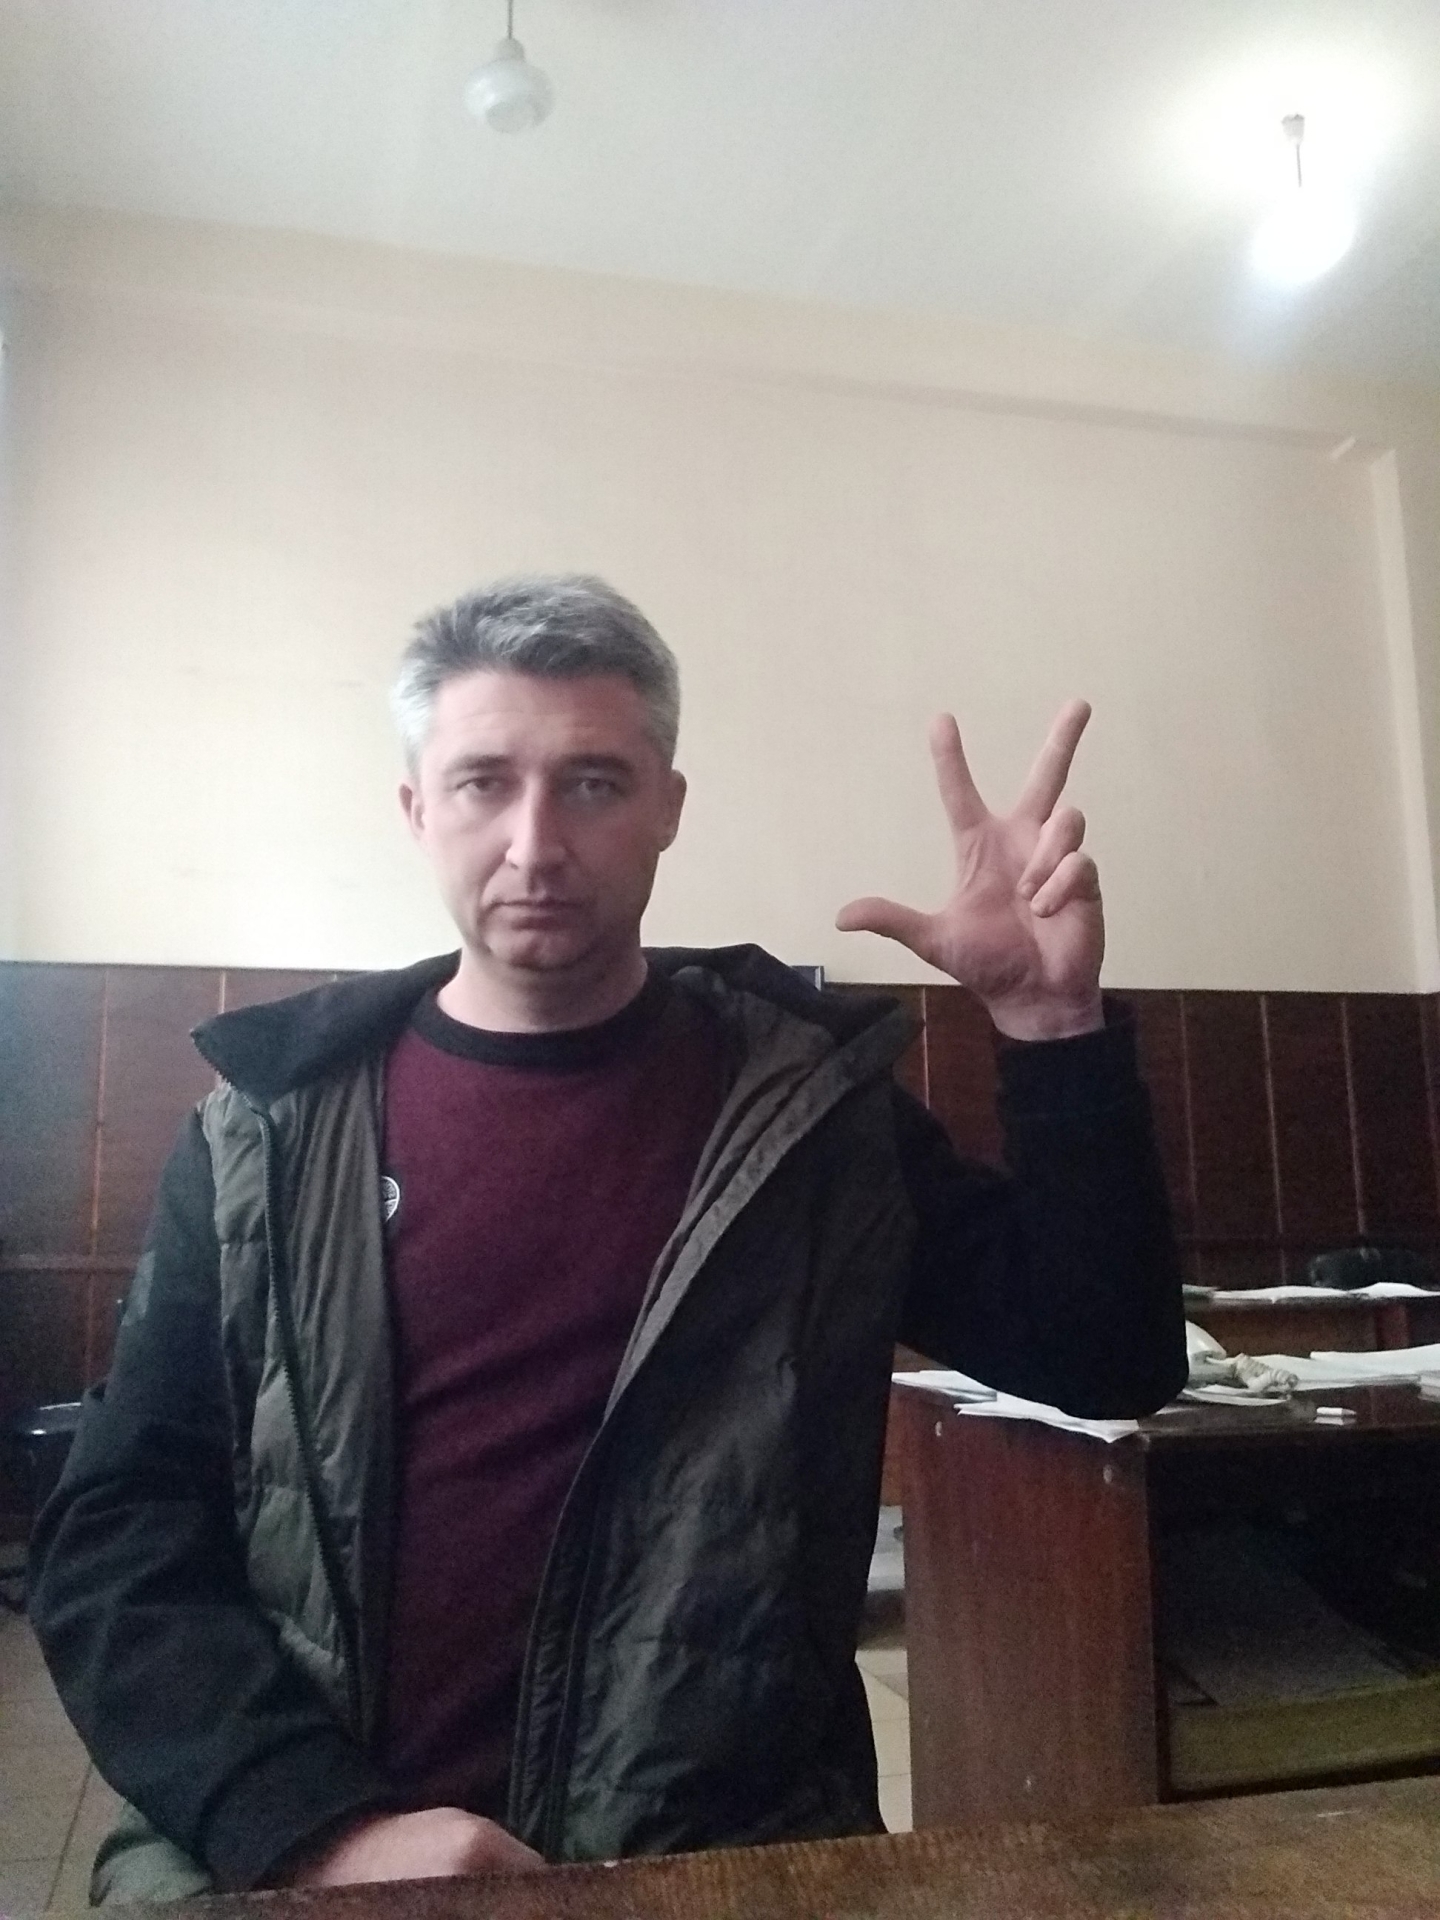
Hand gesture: three2